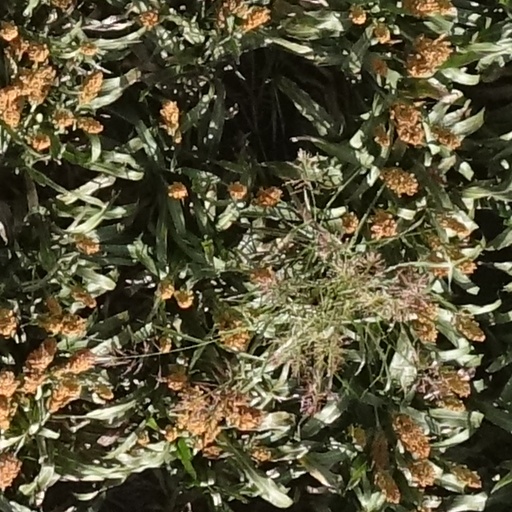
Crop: sorghum